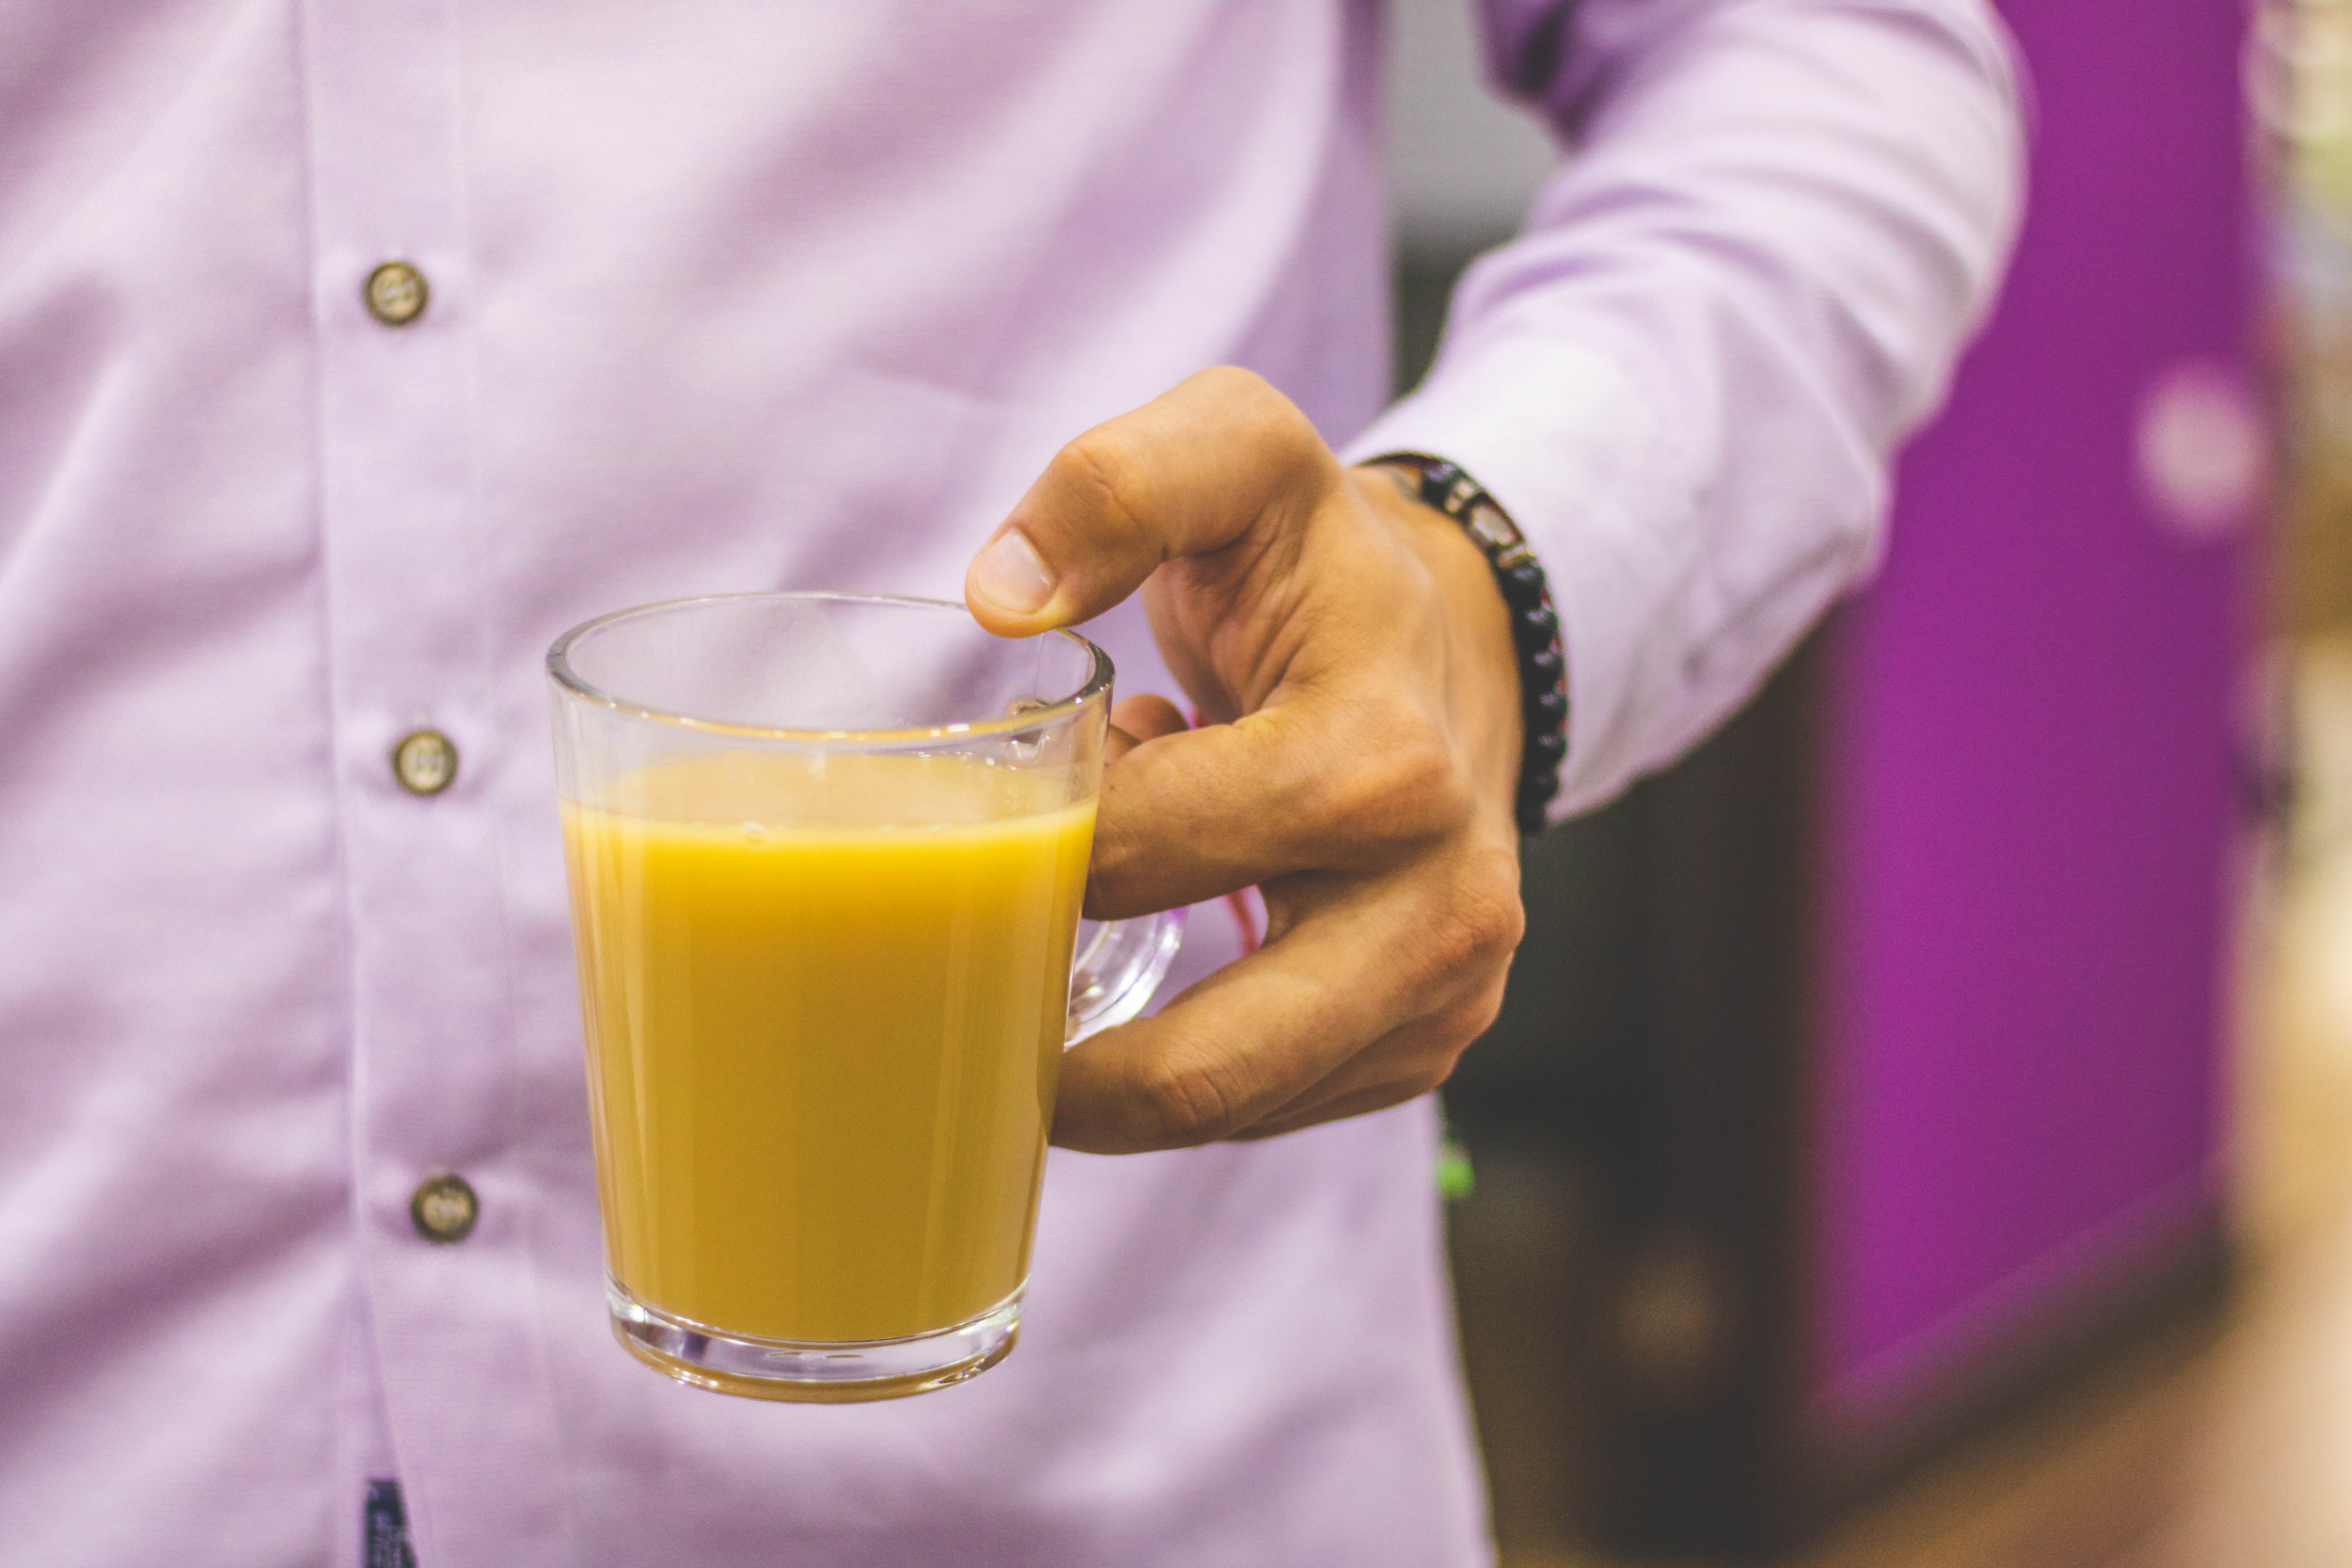
drink, juice, orange juice, alcoholic beverage, liqueur, smoothie, food, non alcoholic beverage, distilled beverage, mimosa, alcohol